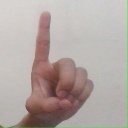
अक्षर: ड